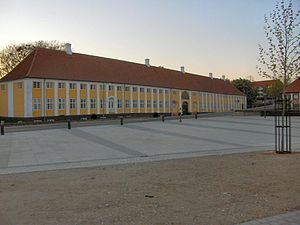
Kaalund Kloster
Kaalund Kloster, Hovedbygningen (Kalundborg Slots Ladegård)
Kaalund Kloster i Kalundborg
Kaalund Kloster eller Kalundborg Slots Ladegård ligger i Vor Frue Sogn, Kalundborg Kommune. Hovedbygningen er opført i 1752 af Johan Christian Conradi